Gansbaai

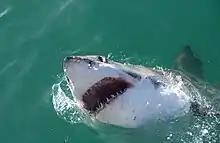
Great white shark near Dyer Island

Gansbaai (Dutch/Afrikaans for "bay of geese," sometimes referred to as Gans Bay) is a fishing town and tourist destination in the Overberg District Municipality, Western Cape, South Africa. It is known for its dense population of great white sharks and as a whale watching location.